Amors Baller

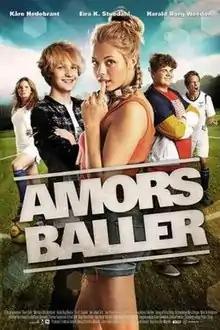

Amors Baller is a Norwegian teenage comedy film directed by Kristoffer Metcalfe, starring Kåre Hedebrant and Eira K. Stuedahl. The film was co-written by Metcalfe and producer Frederick Howard. The film premiered in Norway on 25 March 2011.